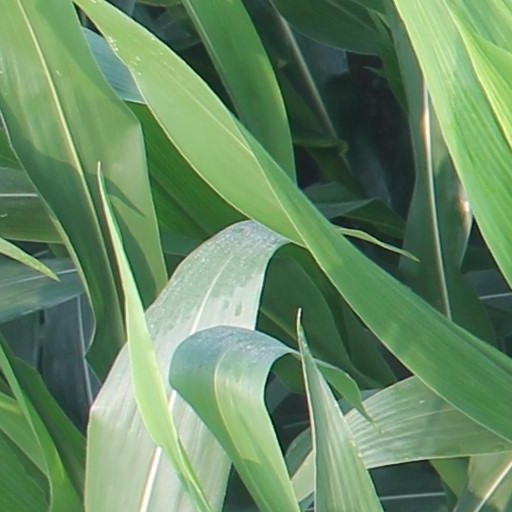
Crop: maize; corn